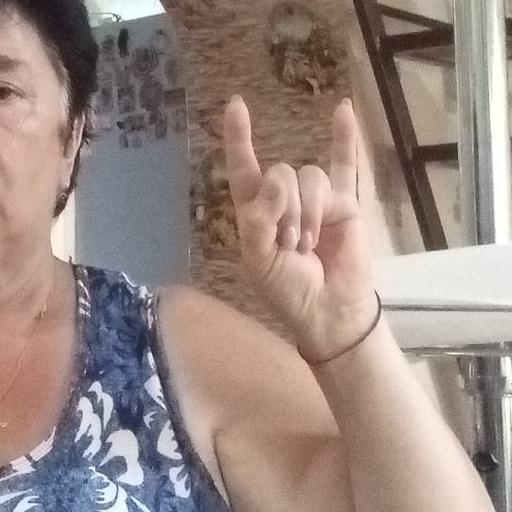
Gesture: rock